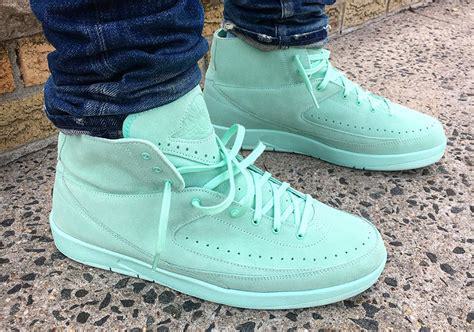
Brand: Jordan
Model: 2 Retro